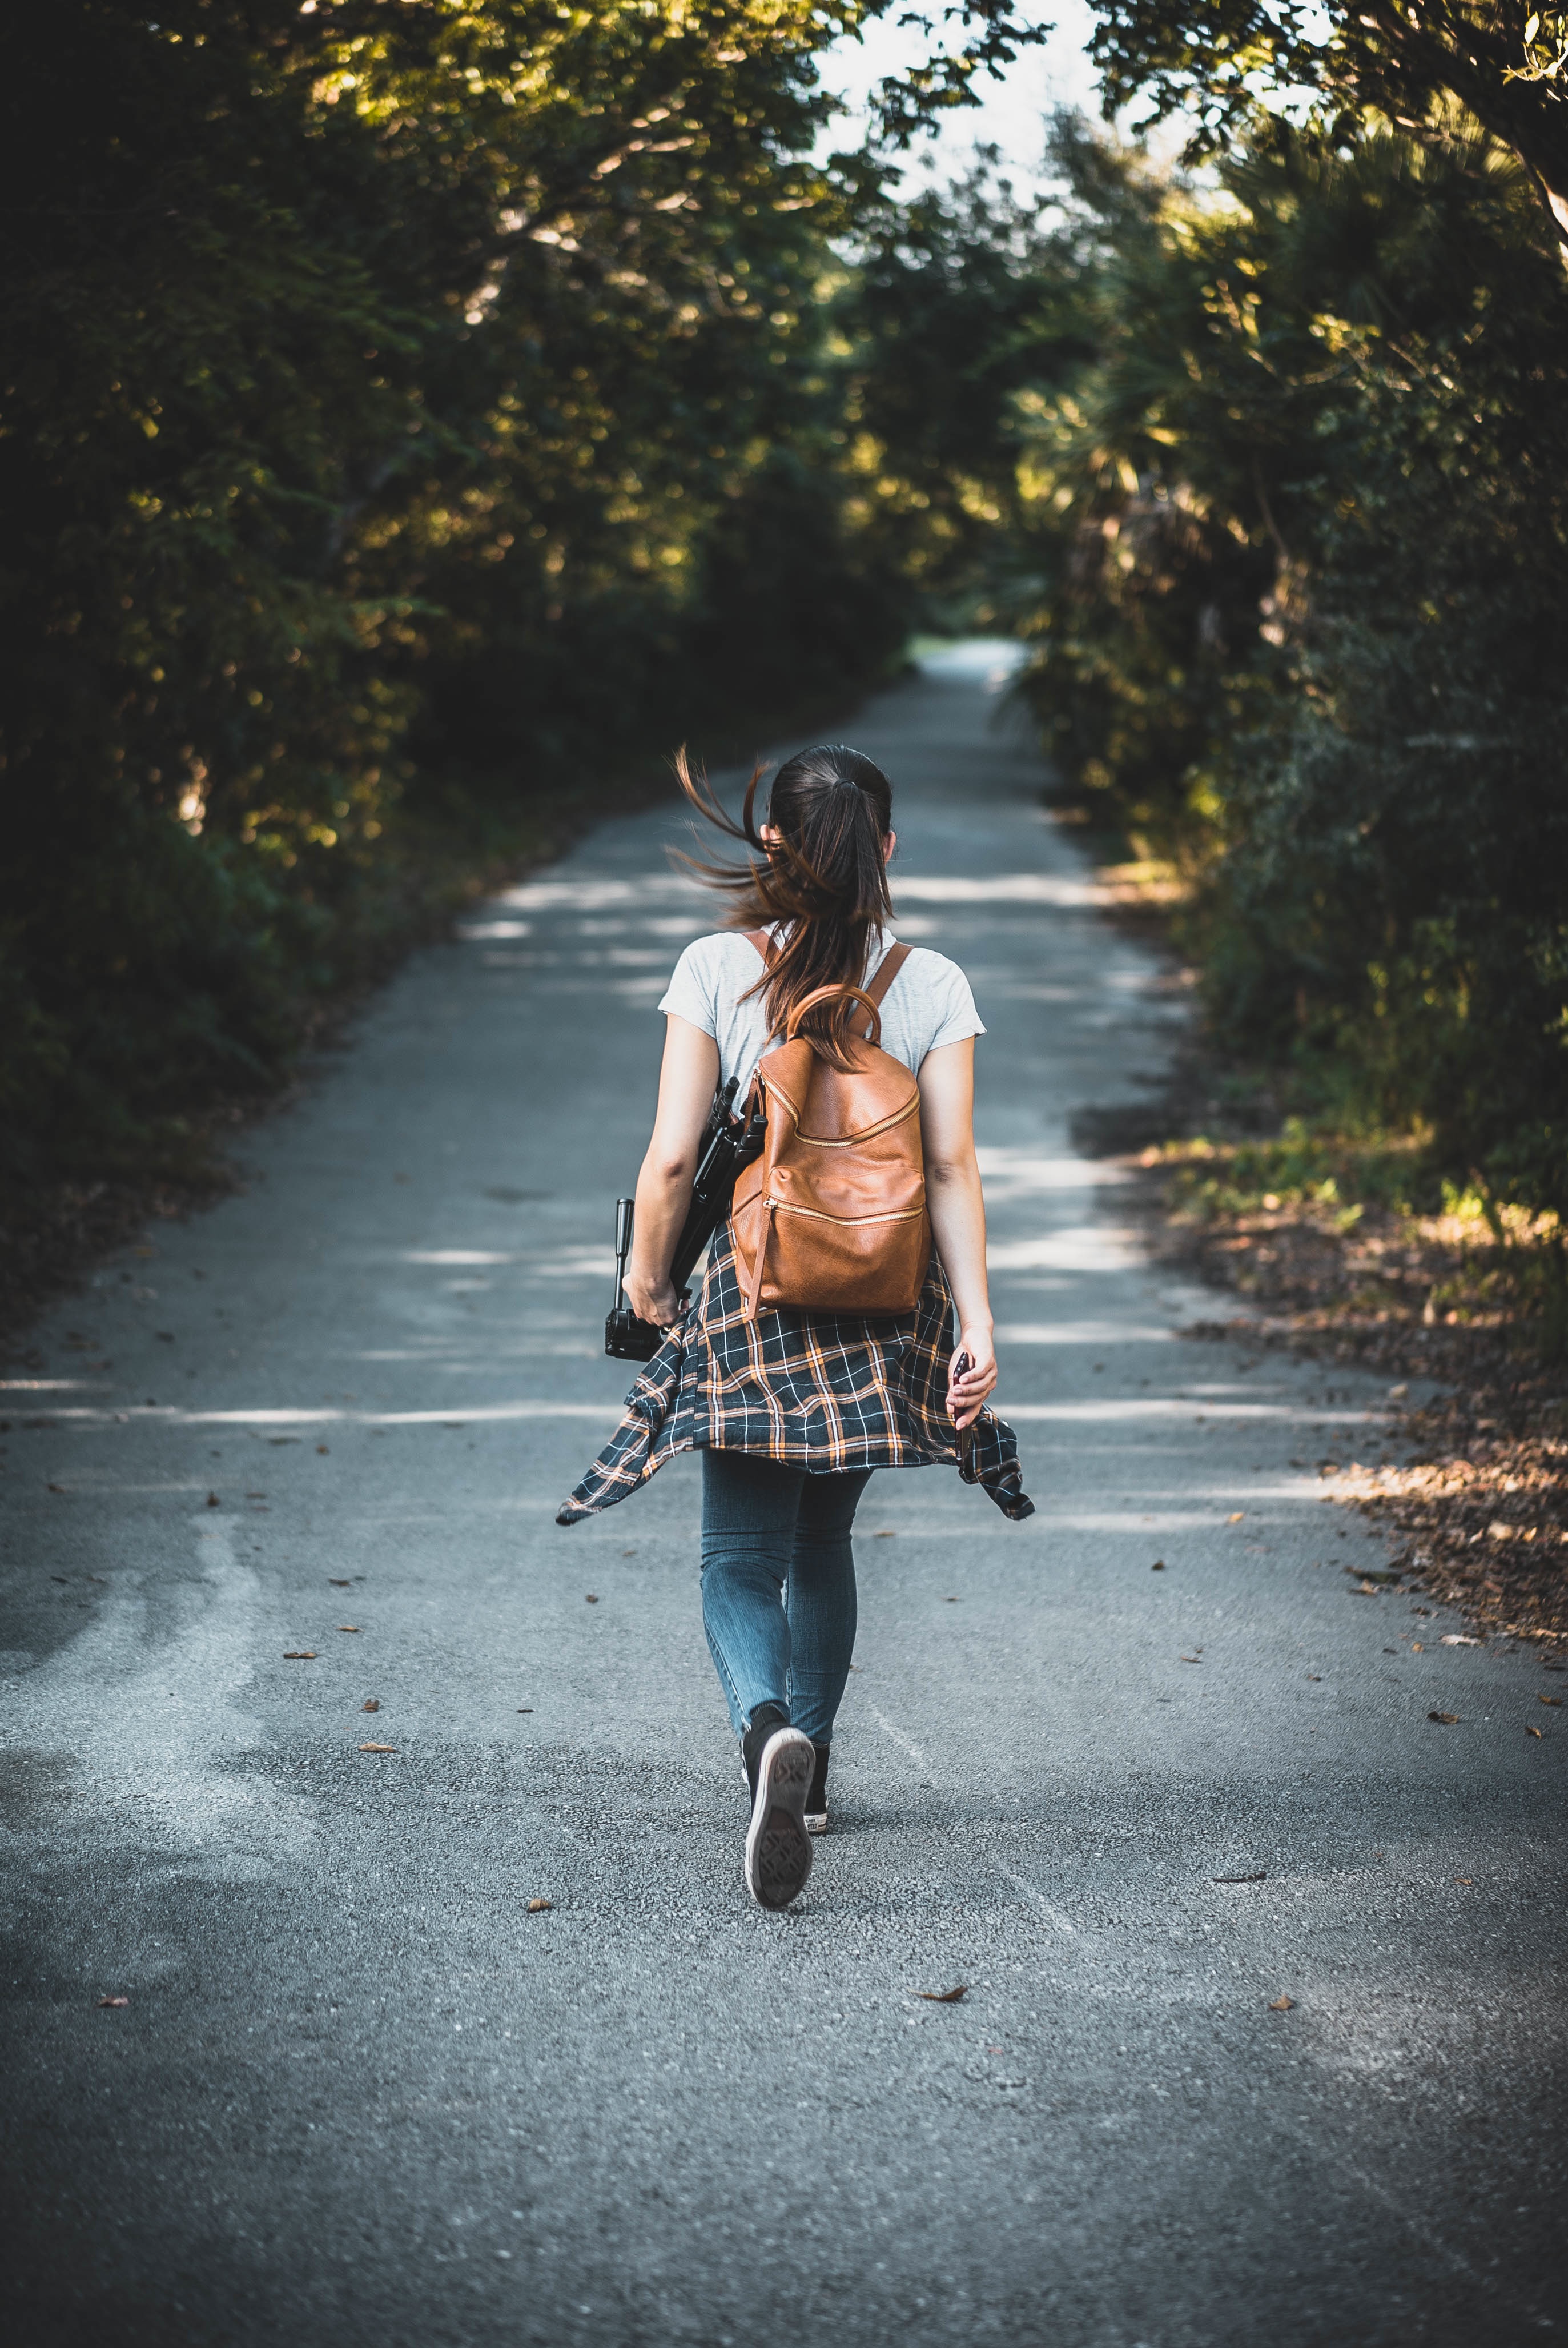
girl, photography, spring, season, footwear, photograph, photo shoot